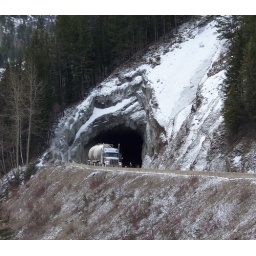
Transport truck exiting a BC Highway 3 road tunnel in the East Kootenays, British Columbia in March 2010.